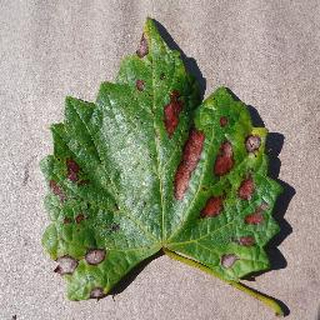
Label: grape_esca_black_measles